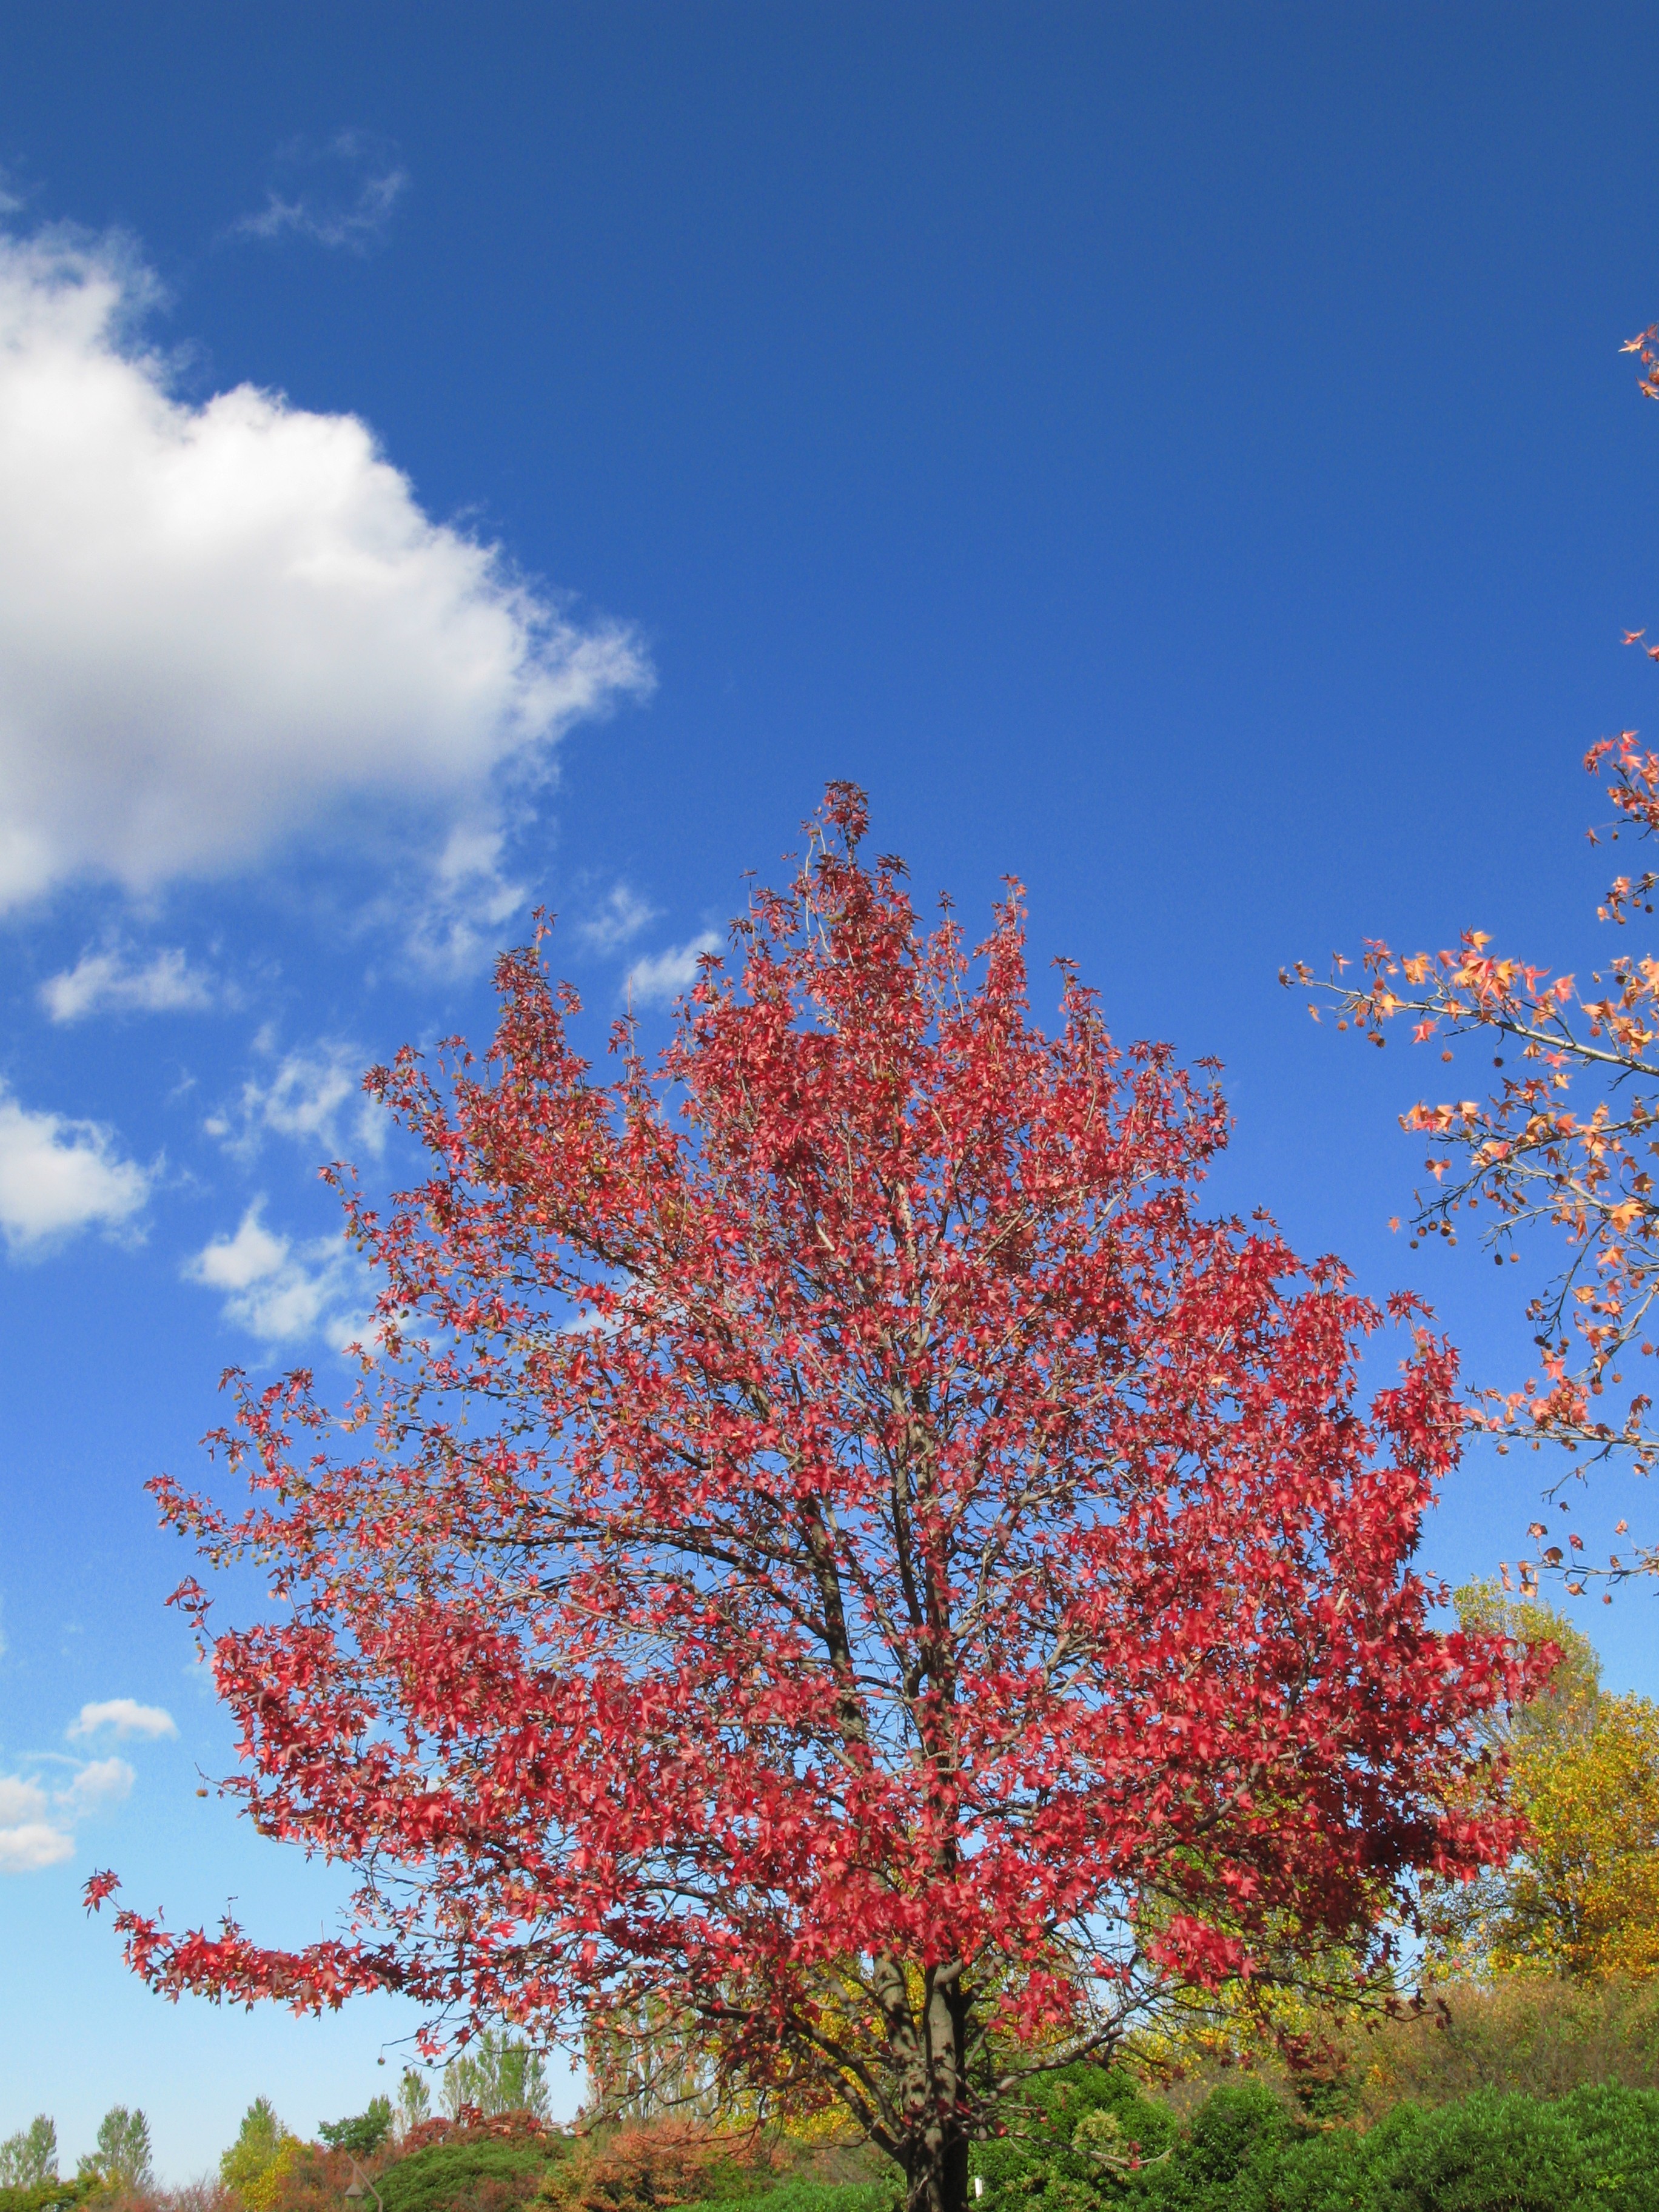
tree, branch, blossom, plant, sky, leaf, flower, high, autumn, season, maple tree, hires, hi, res, powershotg7, canong7, flowering plant, woody plant, land plant